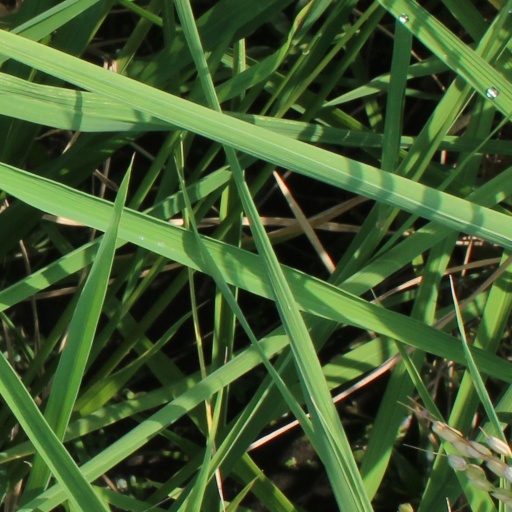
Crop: rice